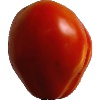
Label: Tomato 1